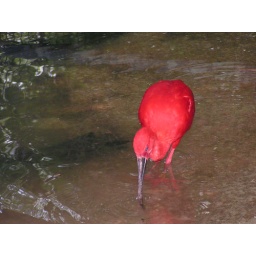
bird in the water